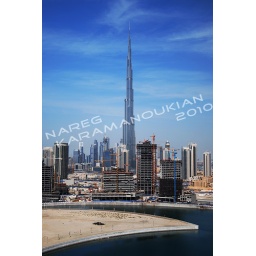
The world's tallest tower seen from the roof of Business Tower in Business Bay